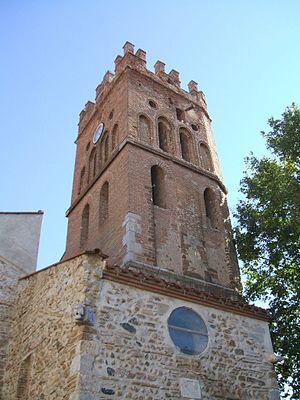
Claira (Pyrénées-Orientales, Languedoc-Roussillon, France)
Claira est une commune française située dans le département des Pyrénées-Orientales, en région Occitanie.